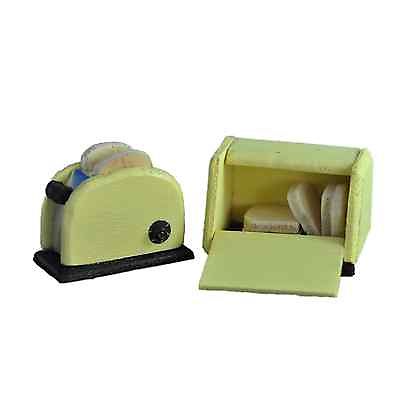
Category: toaster